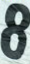
Number: 8